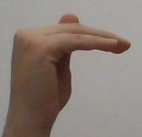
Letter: khaa